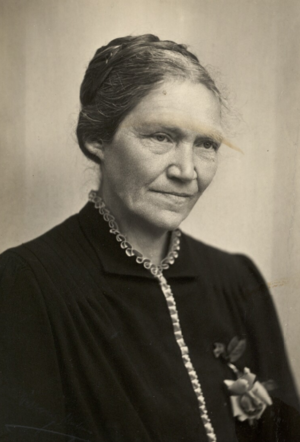
Maren Sørensen
Maren Sørensen regnes for den uofficielt første, danske kvindelige præst.